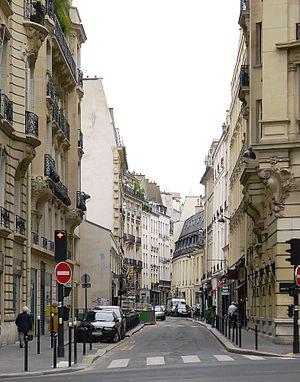
Rue de Grenelle - Paris VII
La rue de Grenelle est située à Paris dans les 6ᵉ et 7ᵉ arrondissements.